2014 Winter Olympics

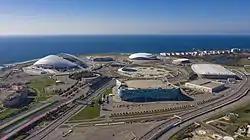
Aerial view of the Sochi Olympic Park

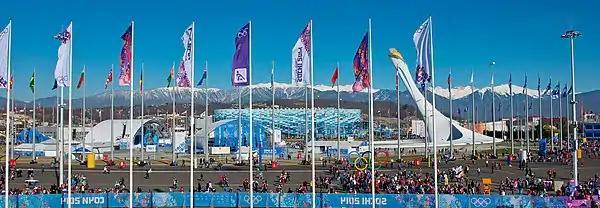
Panoramic view of the Sochi Olympic Park

The Sochi Olympic Park was built by the Black Sea coast in the Imeretinsky Valley, about 4 km (2.5 miles) from Russia's border with Abkhazia/Georgia. The venues were clustered around a central water basin on which the Medals Plaza is built, allowing all indoor venues to be within walking distance. It also features "The Waters of the Olympic Park" (designed by California-based company WET), a choreographed fountain which served as the backdrop in the medals awards and the opening and closing ceremonies of the event. The new venues include: